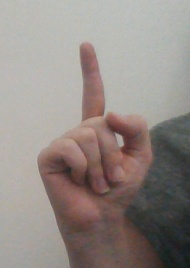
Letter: bb